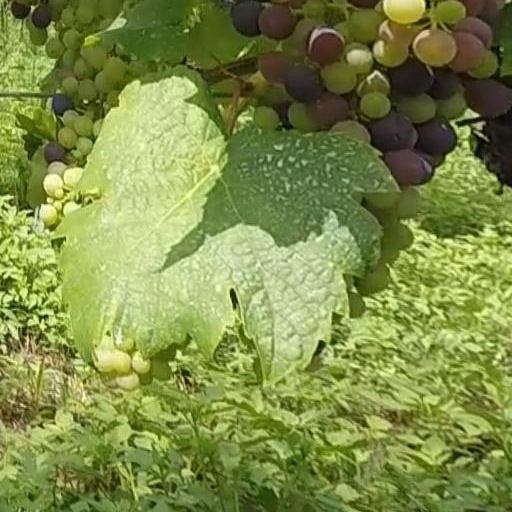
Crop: grape